Cousin Bette

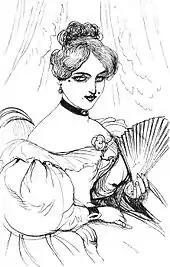
Valérie Marneffe "attirait tous les regards, excitait tous les désirs, dans le cercle où elle rayonnait" ("attracted every eye, and excited every desire in the circle she shone upon").

Valérie is repulsed by her ugly husband and has gone five years without kissing him. She explains bluntly that her position as a married woman provides subtleties and options unavailable to the common prostitute who has one set price; after Marneffe dies, Valérie jockeys for position between Hulot and Montés (while also sleeping with Steinbock), then discards them all to marry Crevel, who offers the most wealth. She amuses herself by mocking her lovers' devotion, and this wickedness – not to mention her gruesome demise – has led some critics to speculate that she is actually the focus of Balzac's morality tale.